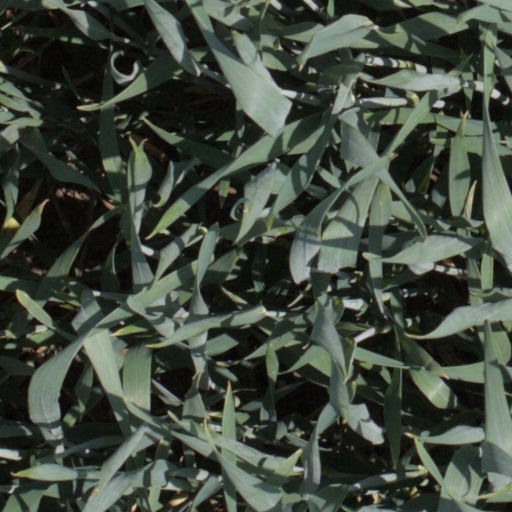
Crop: wheat